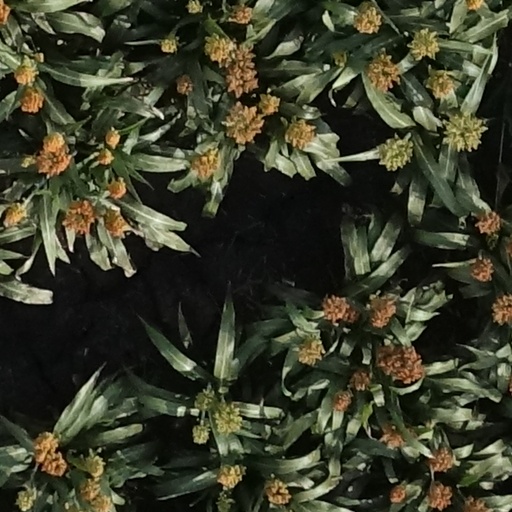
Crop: sorghum